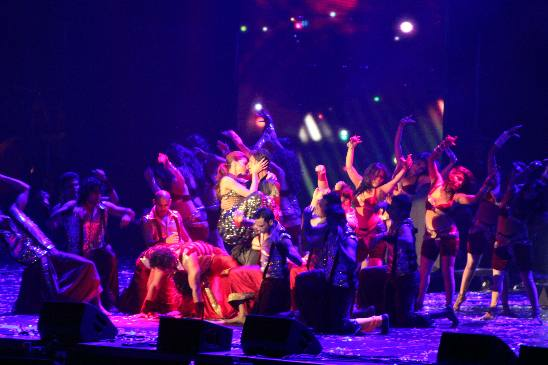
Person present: Yes